Antonín Dvořák

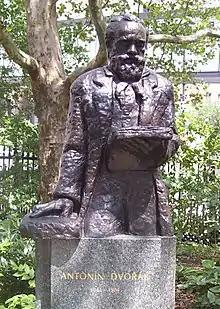
Dvořák statue in Stuyvesant Square in Manhattan by Ivan Meštrović

Dvořák took organ, piano, and violin lessons from his German-language teacher . Liehmann also taught the young boy music theory and introduced him to the composers of the time; Dvořák had much regard for Liehmann despite his teacher's violent temper. Liehmann was the church organist in Zlonice and sometimes let Antonín play the organ at services. Dvořák took further organ and music theory lessons at Česká Kamenice with Franz Hanke, who encouraged his musical talents even further and was more sympathetic. At the age of 16, through the urging of Liehmann and Zdenĕk, František allowed his son to become a musician, on the condition that the boy should work toward a career as an organist. After leaving for Prague in September 1857, Dvořák entered the city's , studying singing with Josef Zvonař, theory with , and organ with . The latter was not only a professor at the Prague Conservatory, but also a composer for the organ; his son Josef Bohuslav Foerster became a better known composer. Dvořák also took an additional language course to improve his German and worked as an "extra" violist in numerous bands and orchestras, including the orchestra of the St. Cecilia Society. Dvořák graduated from the Organ School in 1859, ranking second in his class. He applied unsuccessfully for a position as an organist at , but remained undaunted in pursuing a musical career.